Neotibicen pruinosus

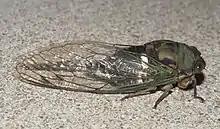

A rare pale variant of the scissor grinder occurs in southeastern Kansas and eastern Oklahoma. This variant is far lighter in coloring than its common variant.